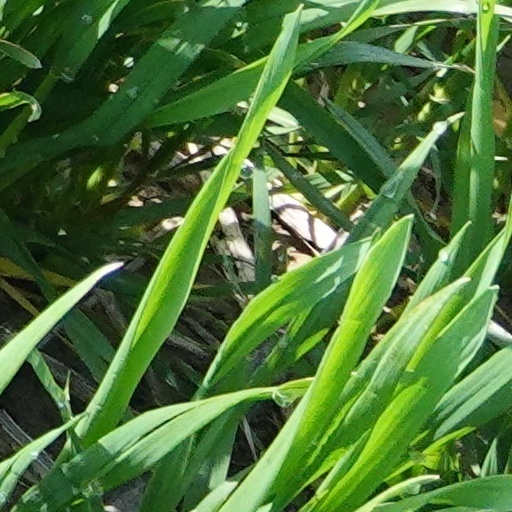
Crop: wheat